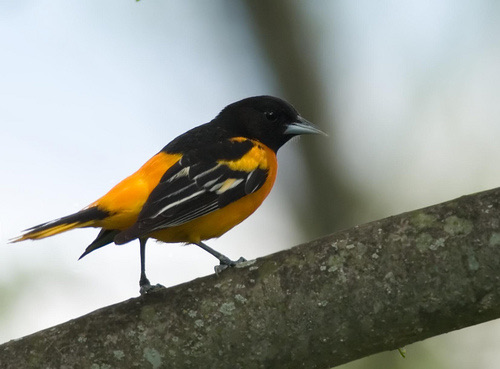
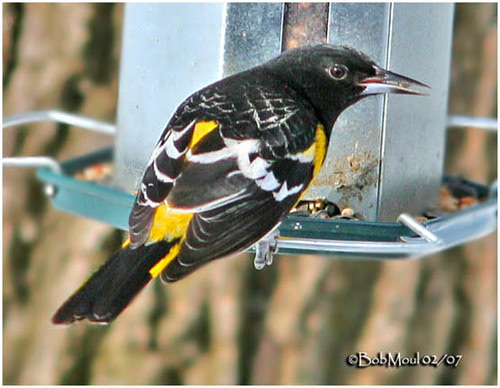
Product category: misc
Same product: yes